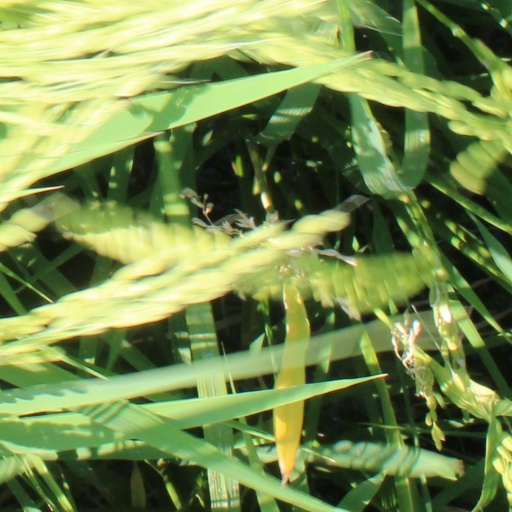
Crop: rice